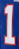
Number: 1